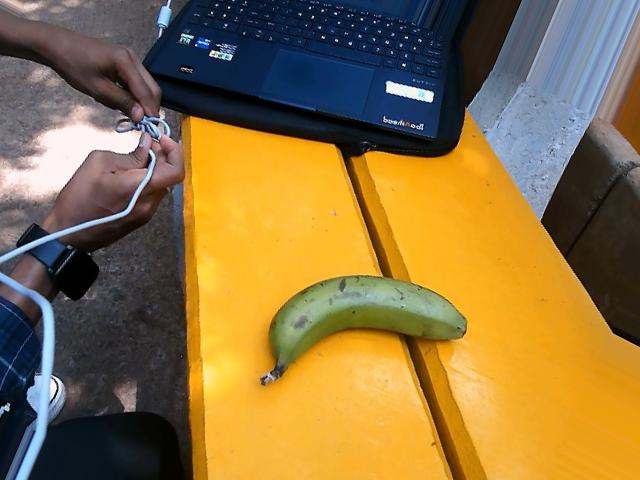
Label: Raw_Banana